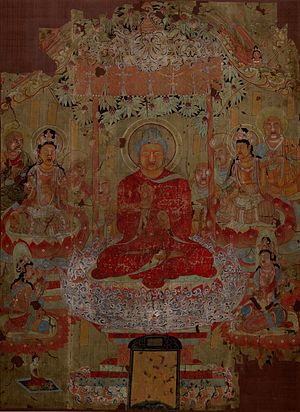
Maleriets historie / Maleriet i Østen / Østasiatisk maleri
Maleriets historie går tilbage til værker af forhistoriske mennesker og spænder næsten uden afbrydelse over alle kulturer fra antikken. Over kontinenter og årtusinder er maleriets historie en vedvarende strøm af kreativitet, der fortsætter ind i det 21.århundrede. Indtil begyndelsen af 1900-tallet var det overvejende repræsentative, religiøse og klassiske motiver, senere med mere vægt på abstrakte og konceptuelle ideer.